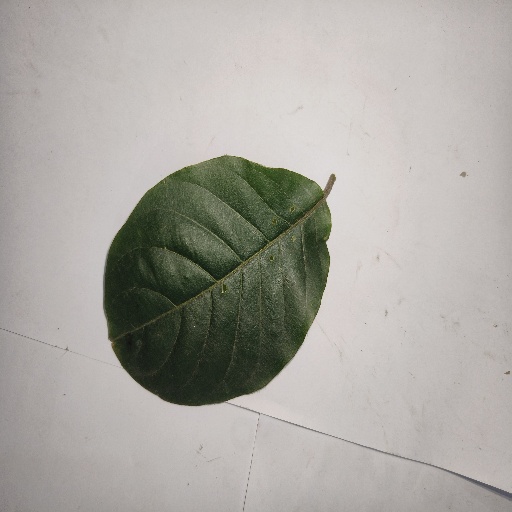
Species: HariTaki
Leaf condition: Healthy Leaf